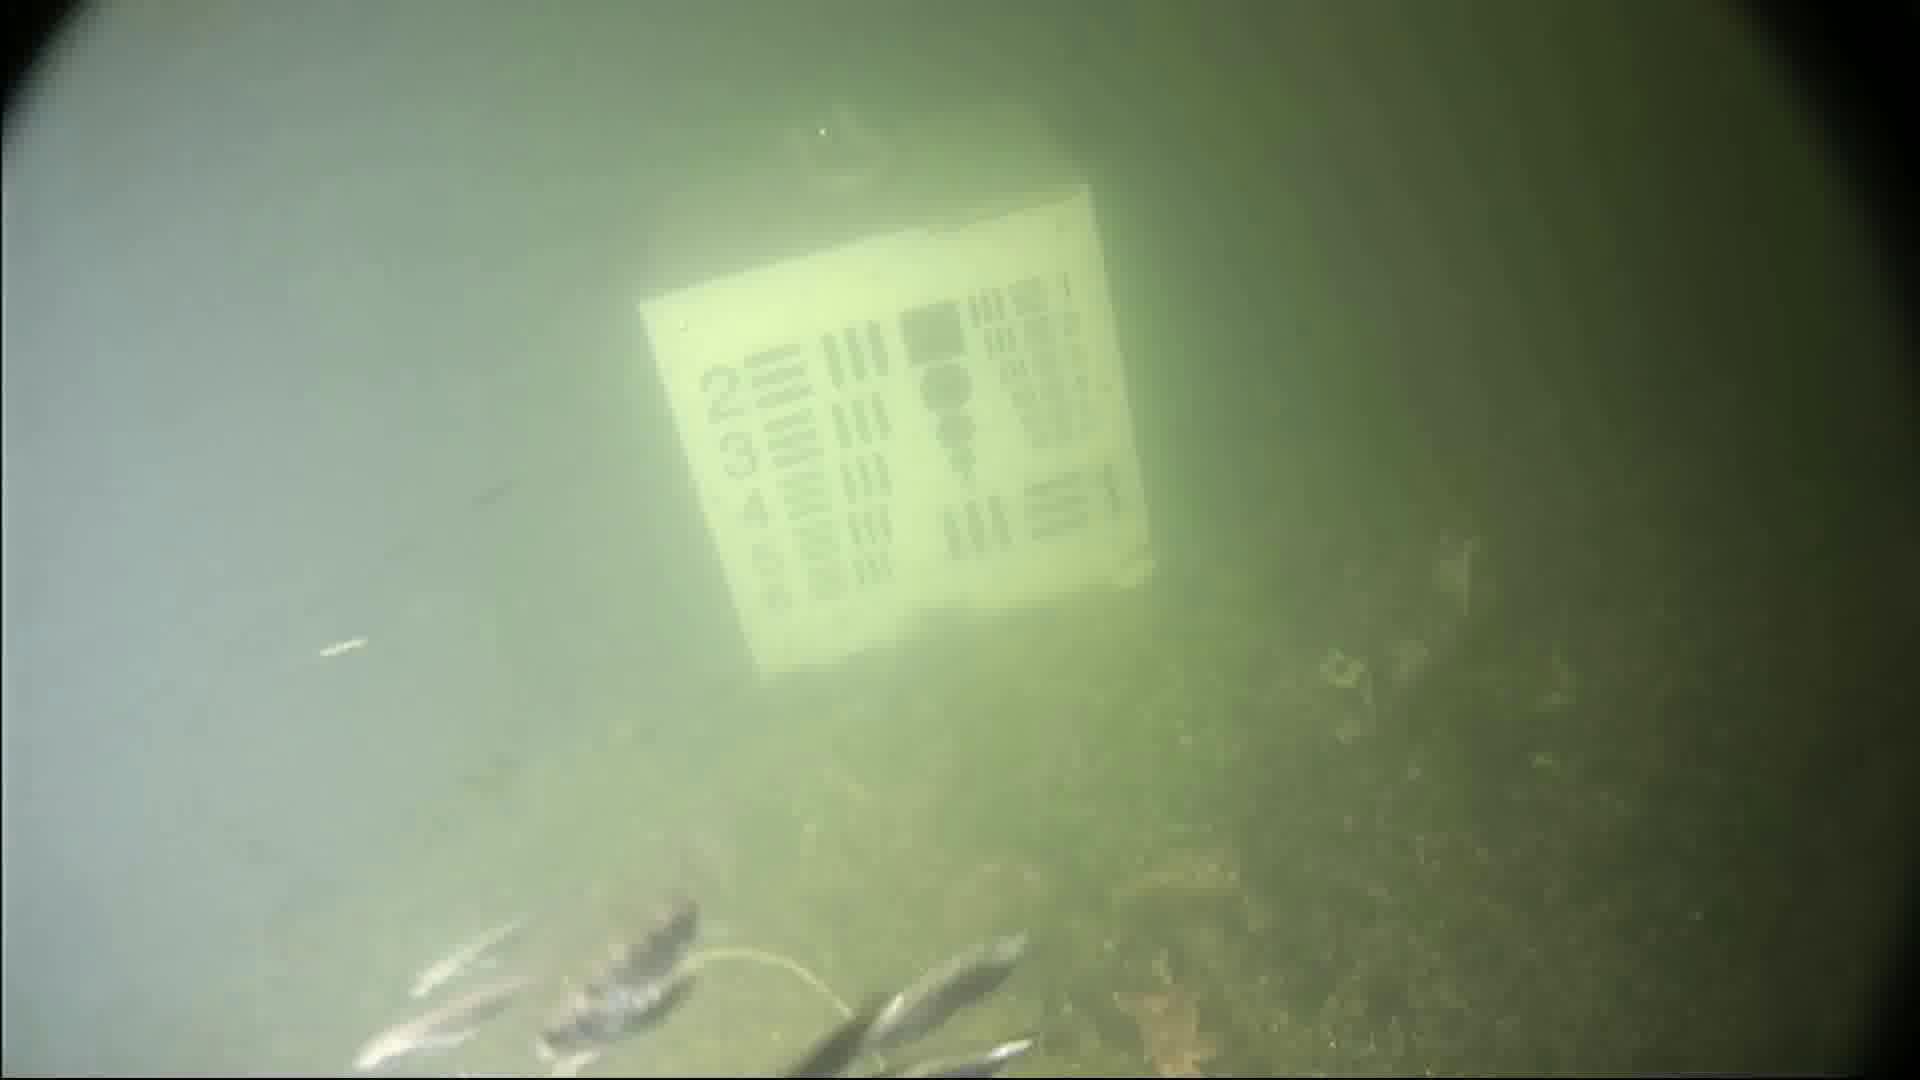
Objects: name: small_fish